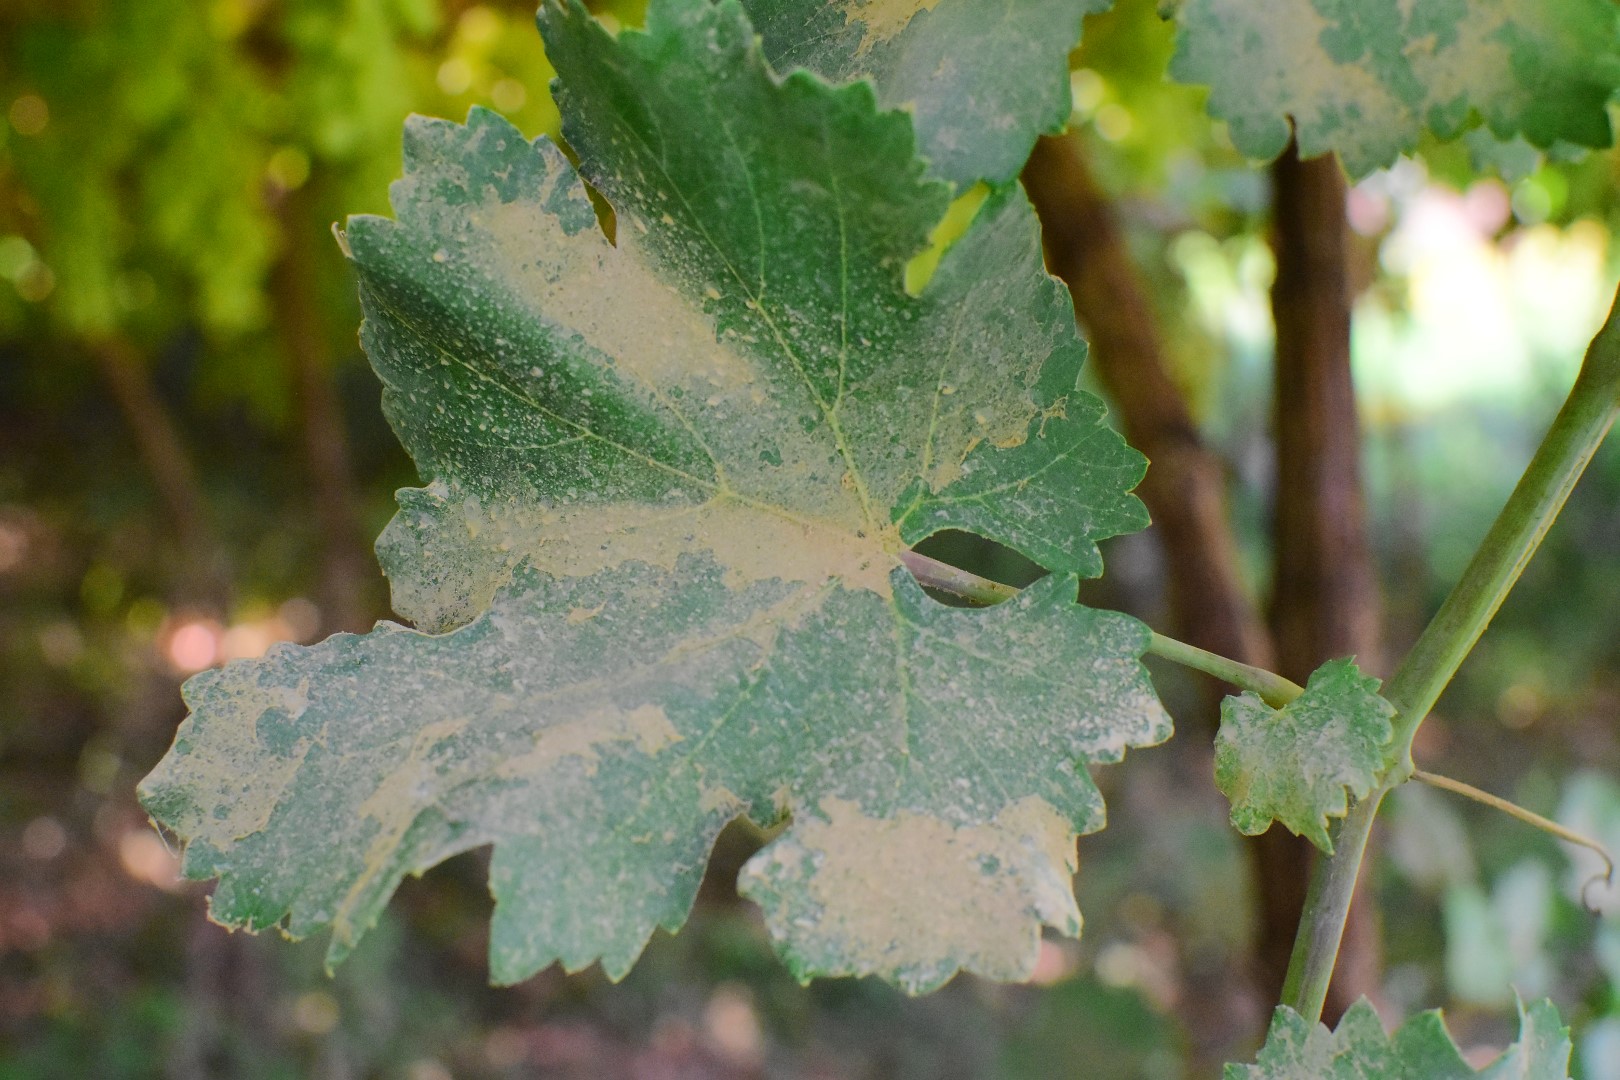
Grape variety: Deas Al-Annz